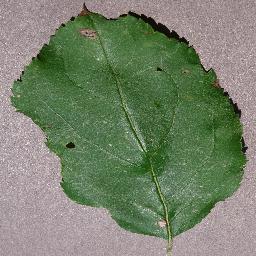
Label: Apple___Black_rot